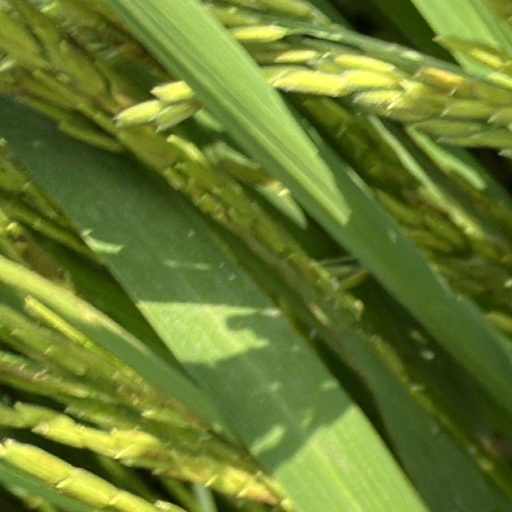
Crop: rice